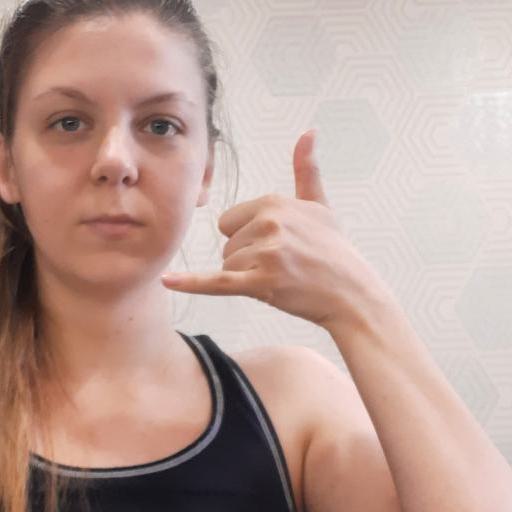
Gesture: call